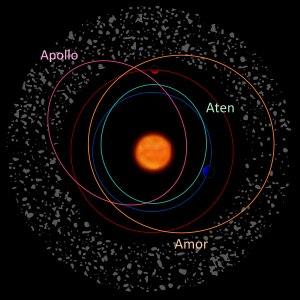
En astronomie, les astéroïdes géocroiseurs sont des astéroïdes évoluant à proximité de la Terre. Pour les nommer on utilise souvent l'abréviation ECA, astéroïdes dont l'orbite autour du Soleil croise celle de la Terre, ayant une distance aphélique inférieure à celle de Mars, soit 1,381 UA.